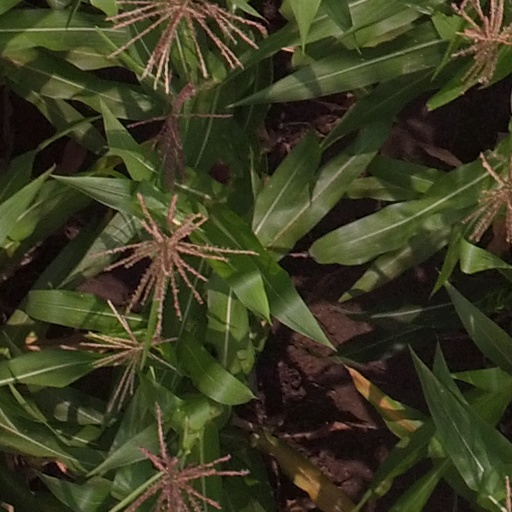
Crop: maize; corn